Dorchester Academy

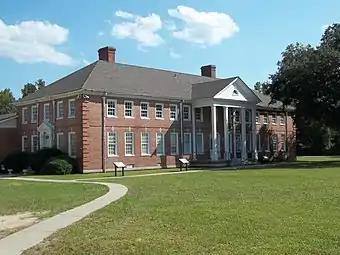

Dorchester Academy was a school for African-Americans located just outside Midway, Georgia. Operating from 1869 to 1940, its campus, of which only the 1935 Dorchester Academy Boys' Dormitory survives, was the primary site of the Southern Christian Leadership Conference's Citizen Education Program. This program, ran here from 1961 to 1970, worked toward attaining equality for blacks in the American South by teaching them their rights and helping them acquire the knowledge necessary to become registered voters by passing the required test. The dormitory building was designated a U.S. National Historic Landmark in 2006 for its later role in the American civil rights movement, and for its association with activist Septima Poinsette Clark, who oversaw the education program. The campus, which includes several later buildings, is now a museum and research center.